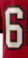
Number: 6